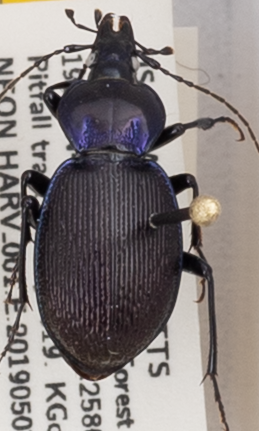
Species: Sphaeroderus stenostomus lecontei
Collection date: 2019-05-07
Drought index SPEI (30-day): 2.09
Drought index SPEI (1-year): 2.09
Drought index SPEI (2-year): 2.09